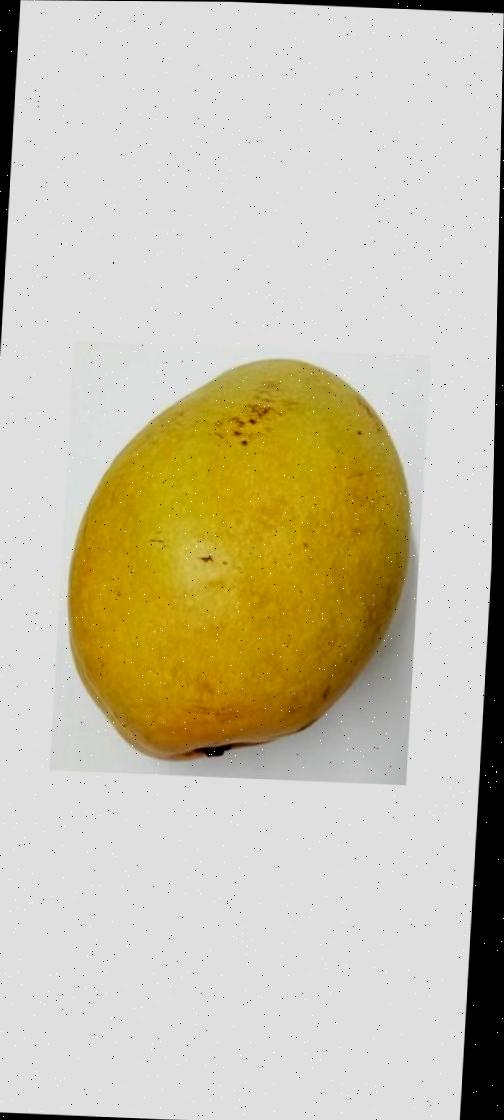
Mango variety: Bari-11